Seedley

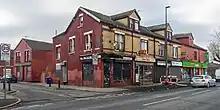
Liverpool Street, Seedley, in 2015

Seedley was previously part of the County Borough of Salford in the administrative county of Lancashire.